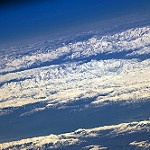
Label: mountain